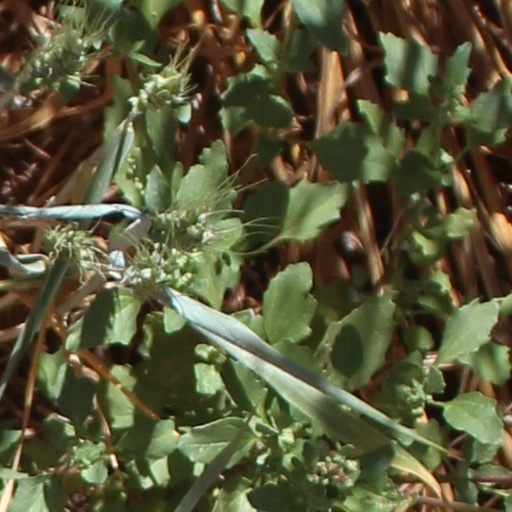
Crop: wheat